Kisik Lee

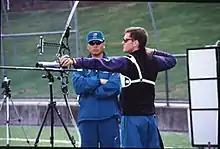
AIS Archery Coach Kisik Lee coaching Simon Fairweather in 2000

Kisik Lee (born 2 July 1957 in Seoul) is the National Head Coach of the Indian Olympic recurve archery Training Program. Lee used to be the head coach of the Korean Olympic archery team. From 1997 to 2004, Lee was Australian Institute of Sport Head Coach and coached 2000 Gold Medalist Simon Fairweather and 2004 Bronze Medalist Tim Cuddihy before coaching the US Olympic Archery Training Program in 2006. As head coach of Team USA from 2006 to 2024, his archers claimed more than 300 Archery World Cup medals – nearly half of them gold – alongside three Olympic medals from 2012 to 2016 and world titles in recurve, indoor, field 3D and youth categories.